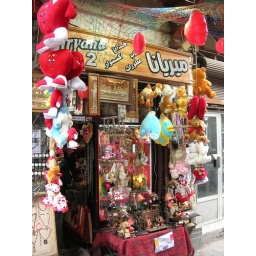
Shop selling stuffeed animals and other trinkets in Damascus - as long as they are are red or pink.